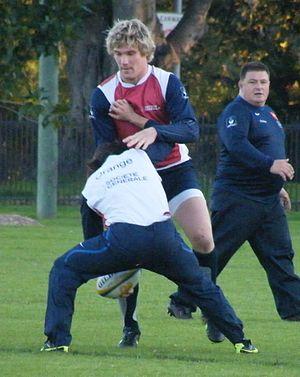
Rémy Martin, né le 10 août 1979 à Aubenas, est un joueur de rugby à XV international français évoluant aux postes de deuxième et troisième ligne aile.